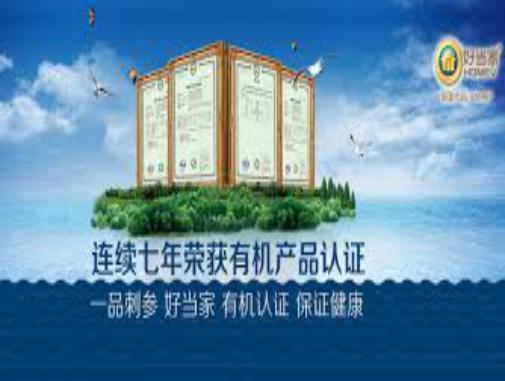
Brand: Homey
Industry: Food